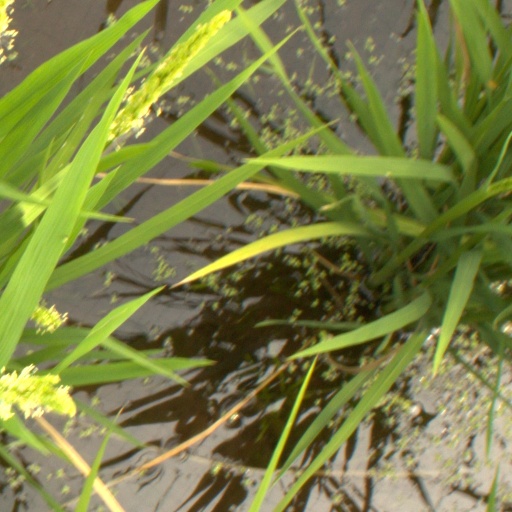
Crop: rice